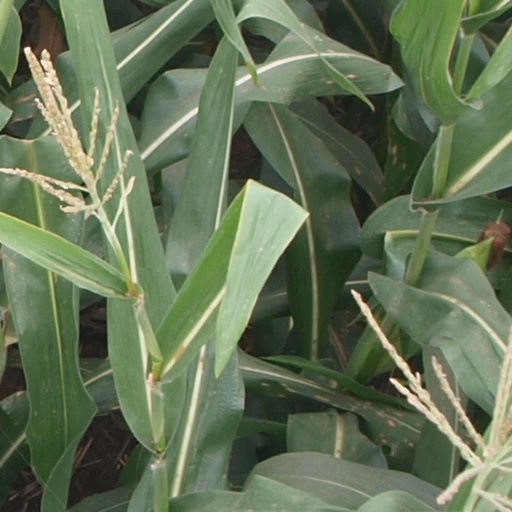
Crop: maize; corn